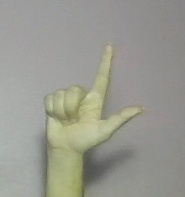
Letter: laam